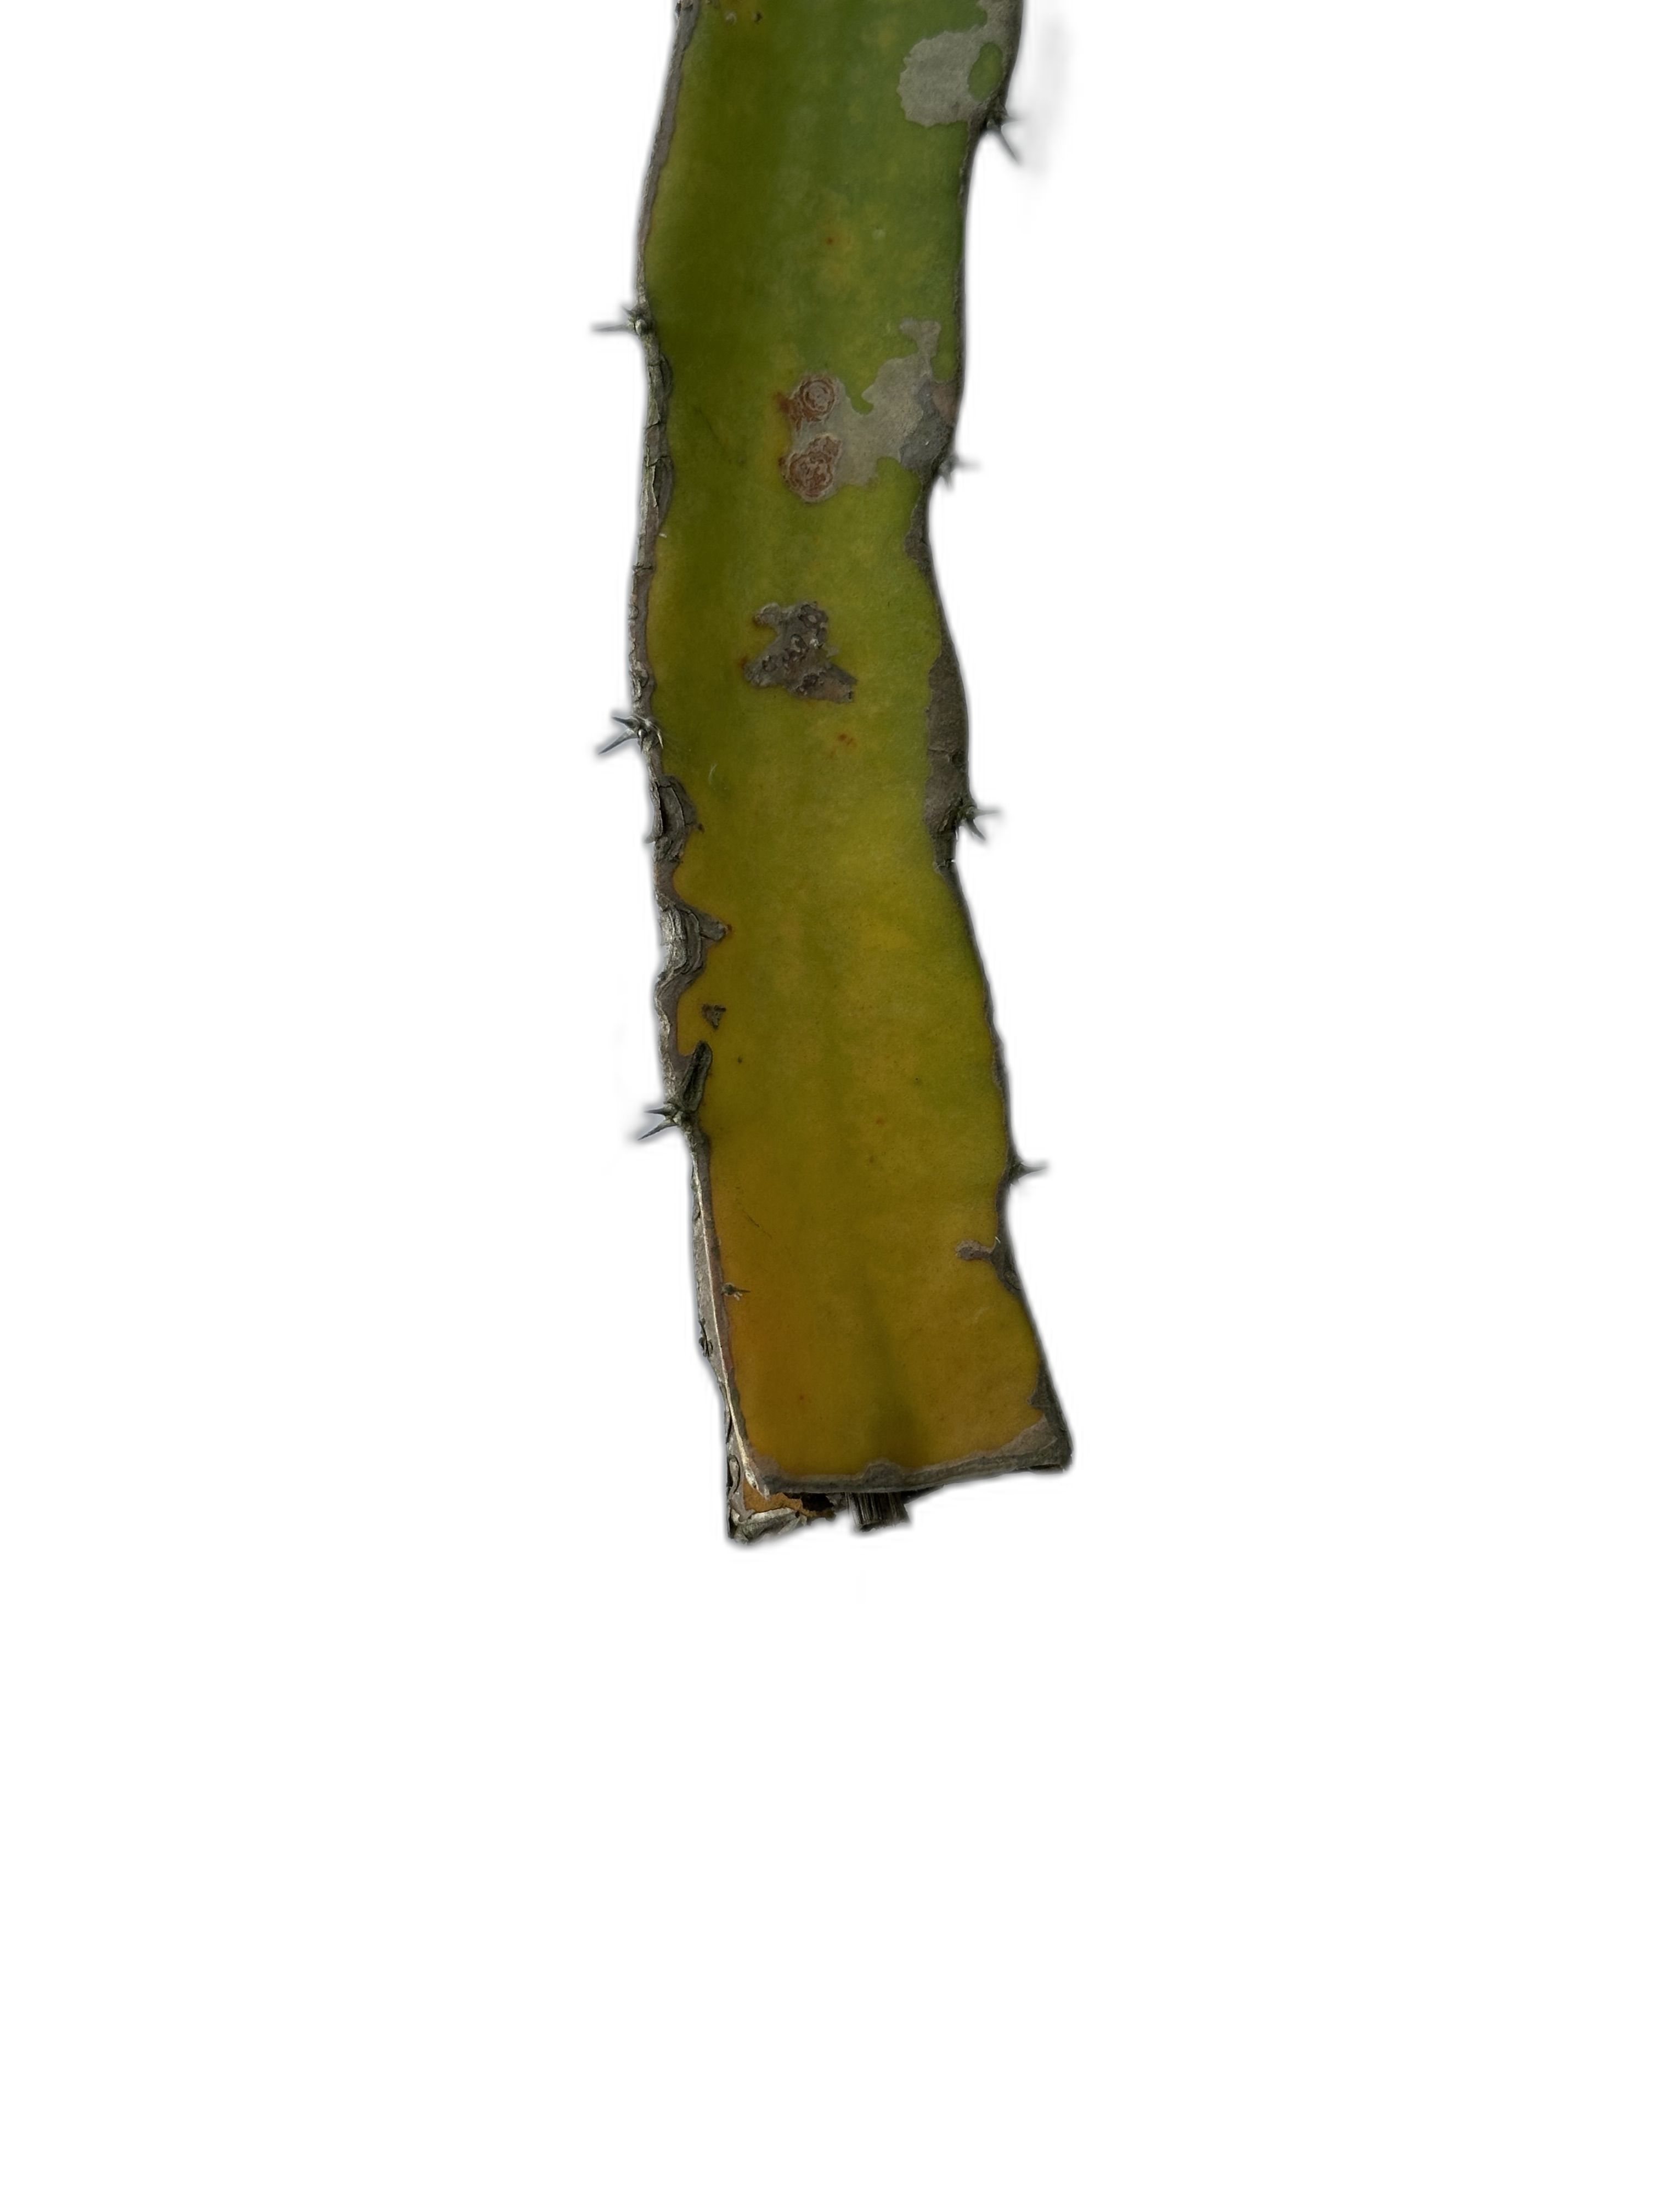
Label: Bad leaf